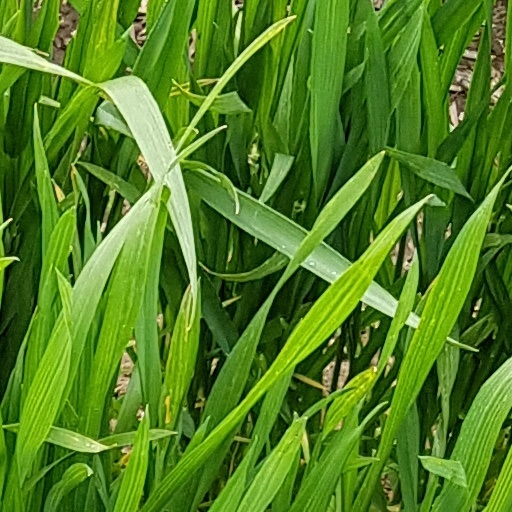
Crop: wheat